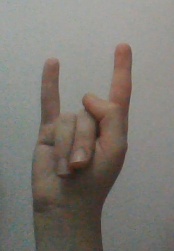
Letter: la